Scott of the Antarctic (film)

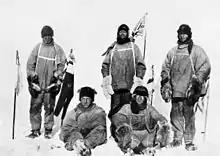
The film recreates this sombre photograph taken by Scott and his crew at the South Pole.

The film's unit transferred to Ealing Studios in London for three months of studio work.